L'Asino

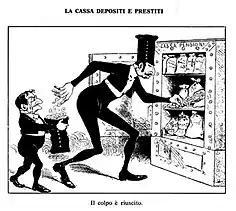
Cartoon with Giolitti (right) and Banca Romana governor Bernardo Tanlongo (left). "Savings and loans: the coup succeeded" ("L'Asino", June 11, 1893).

The magazine immediately focused its attention on the collapse of the Banca Romana in 1893 and Prime Minister Giovanni Giolitti. The success of the magazine led its two founders to embark on a daily publication in January 1895, but the experiment was unsuccessful and from August of the same year it reverted to a weekly publication. In 1897, Podrecca and Galantara were arrested for subversive propaganda and "L'Asino" had to suspend publication for a short period.